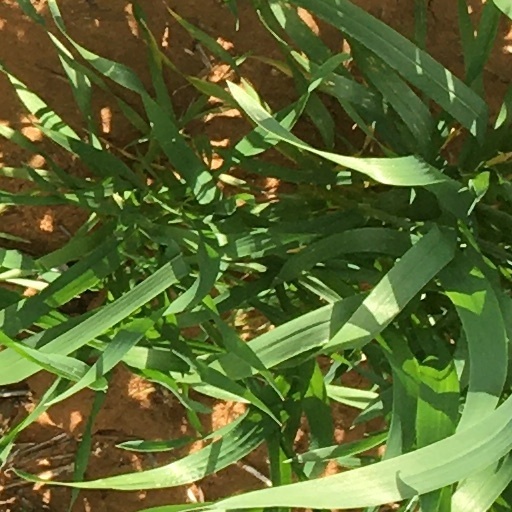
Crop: wheat